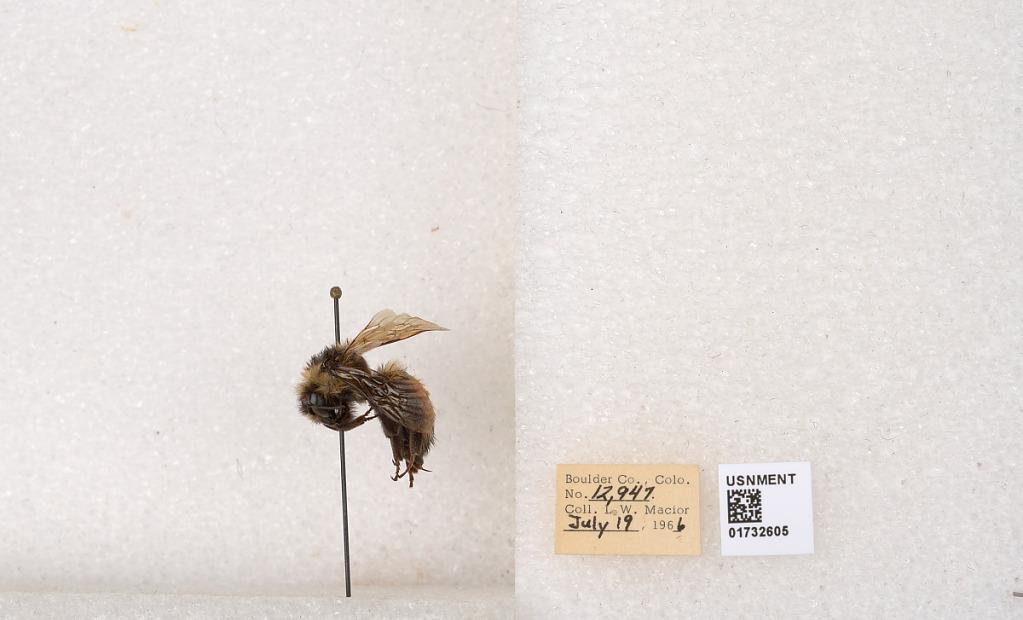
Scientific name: Bombus (Pyrobombus) sylvicola Kirby
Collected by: L. Macior
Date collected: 1966-7-19
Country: United States
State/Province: Colorado
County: Boulder
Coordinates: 40.0163, -105.294